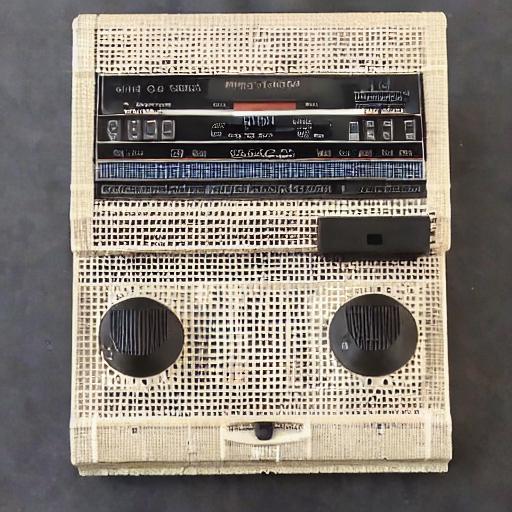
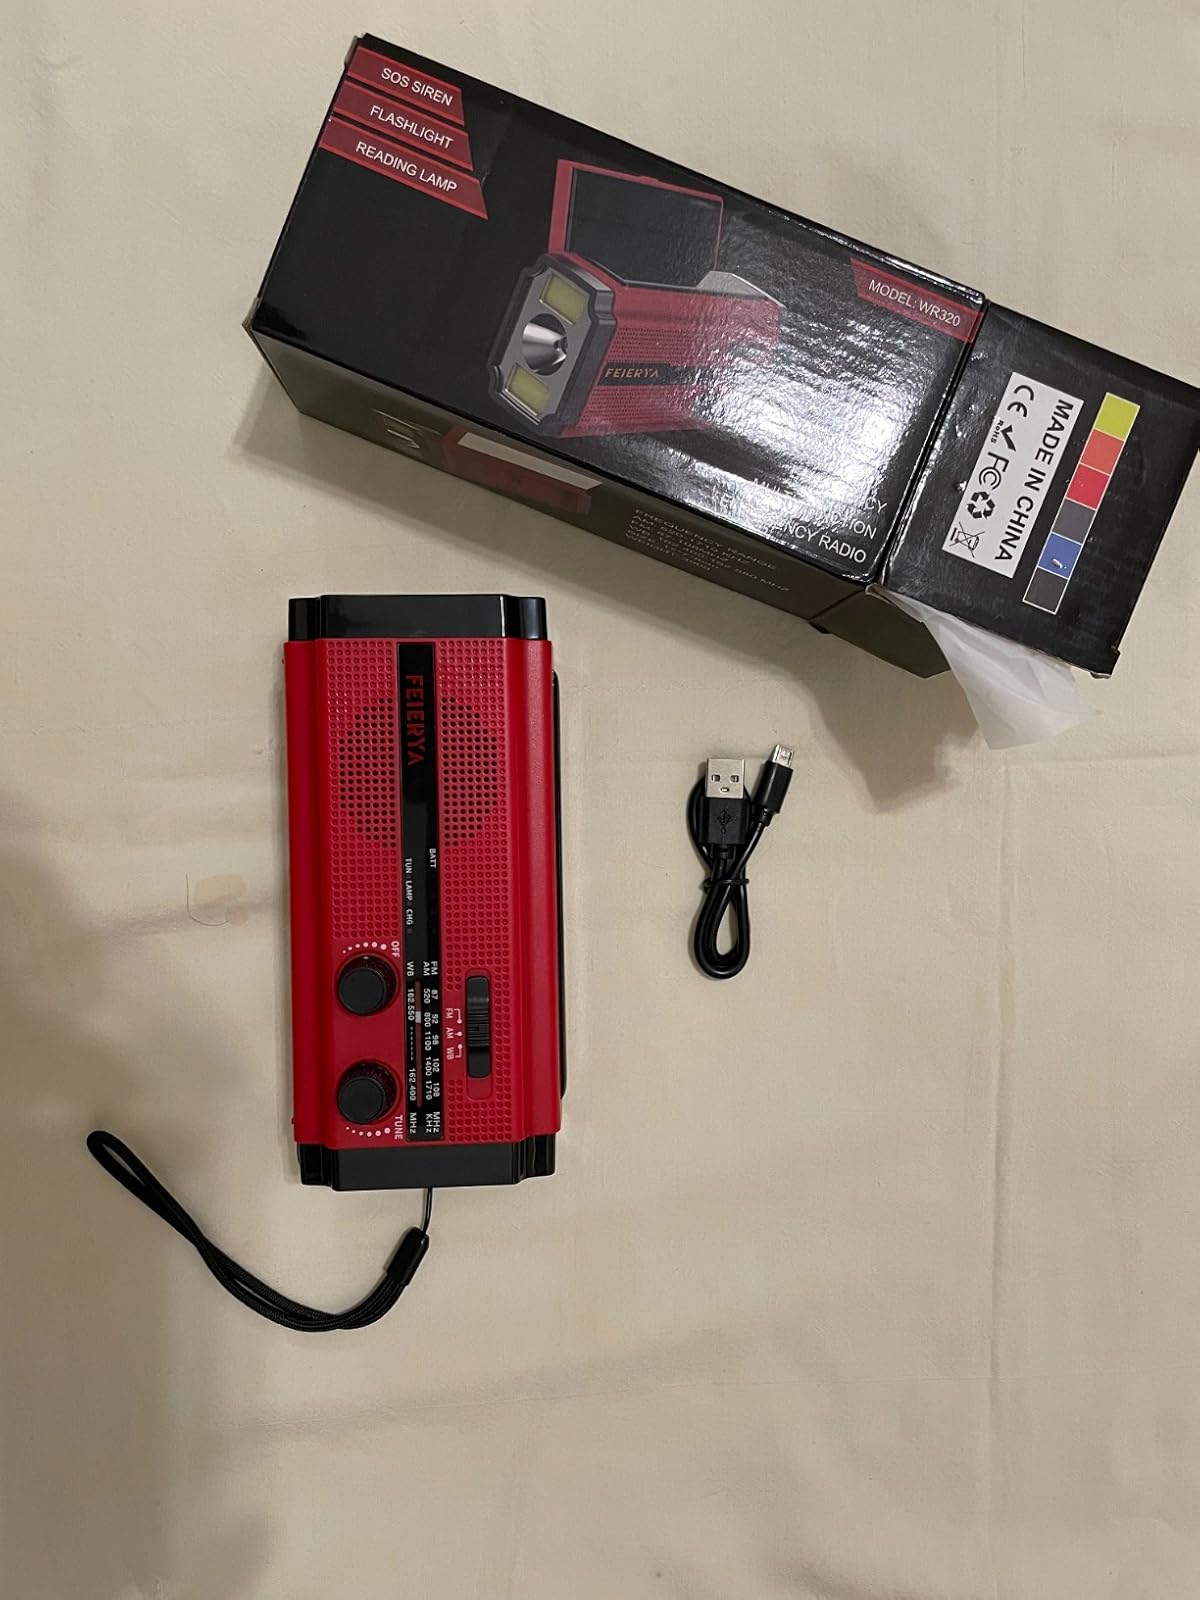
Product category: radio
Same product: no